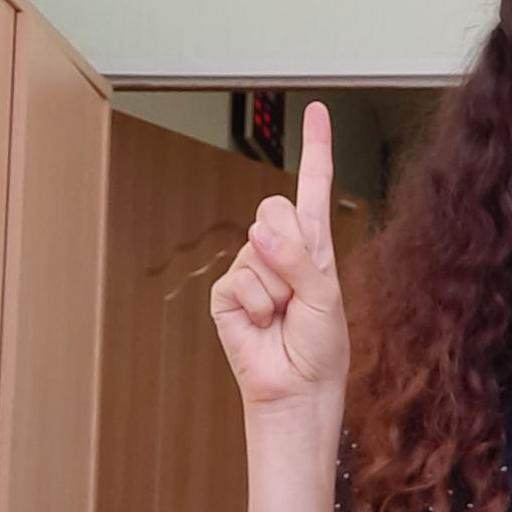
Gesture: one